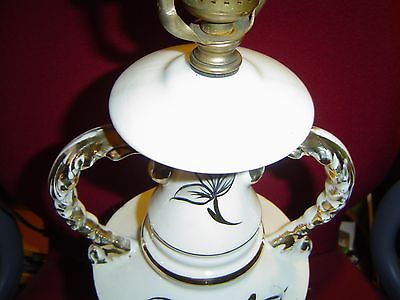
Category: lamp